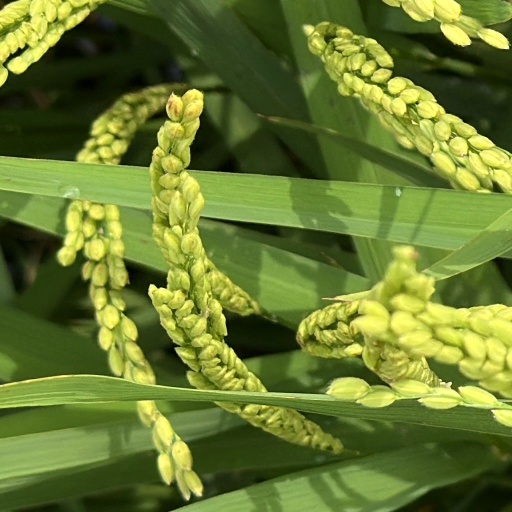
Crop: rice